Pigs in Space (video game)

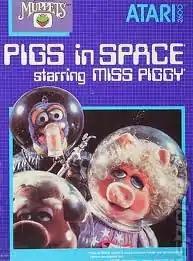

Pigs in Space is a three-in-one 1983 video game developed and published by Atari, Inc. for the Atari 2600. It is based on the "Pigs in Space" sketch series on the then-popular television series "The Muppet Show". The game is the last in a series of children-friendly games developed by Atari for the Atari 2600. Atari marketed the games as being good for the development of hand-to-eye coordination.